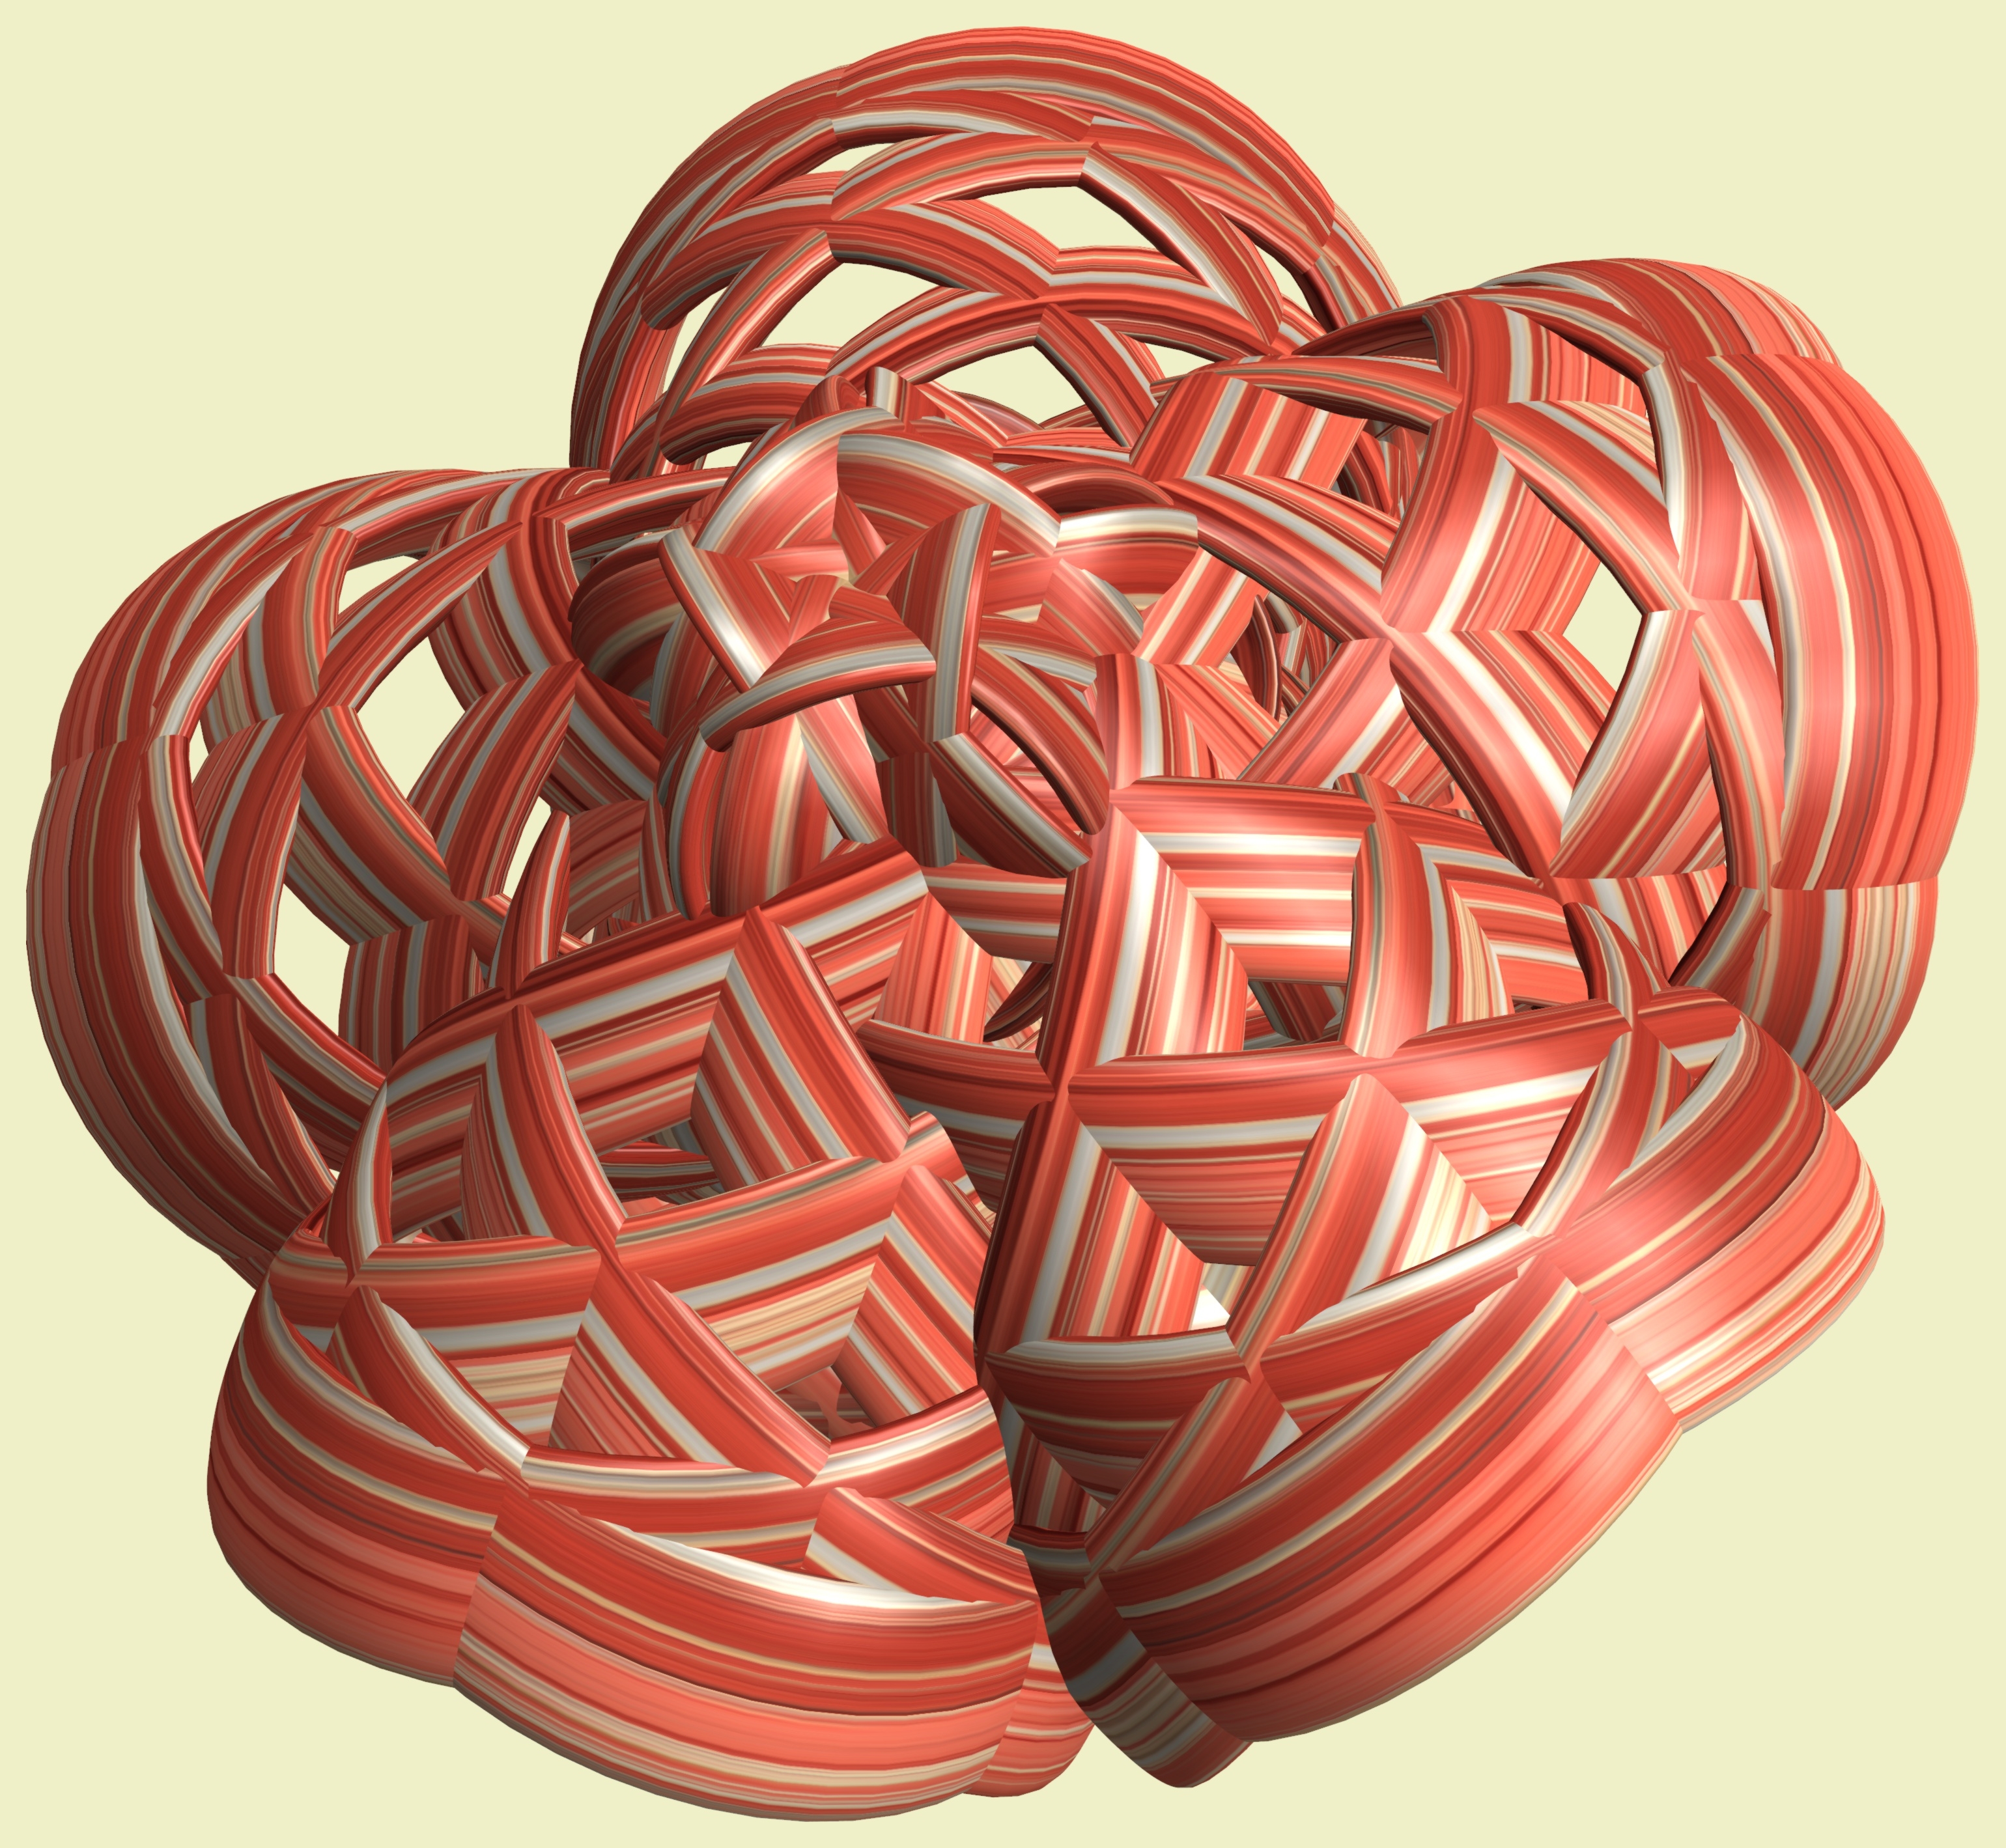
structure, texture, pattern, red, geometry, circle, sculpture, design, symmetry, mesh, 3d, graphic, shape, torus, mathematica, cg, parametricplot3d, code, program, algorithm, mapping, geometricsculpture, lissajous